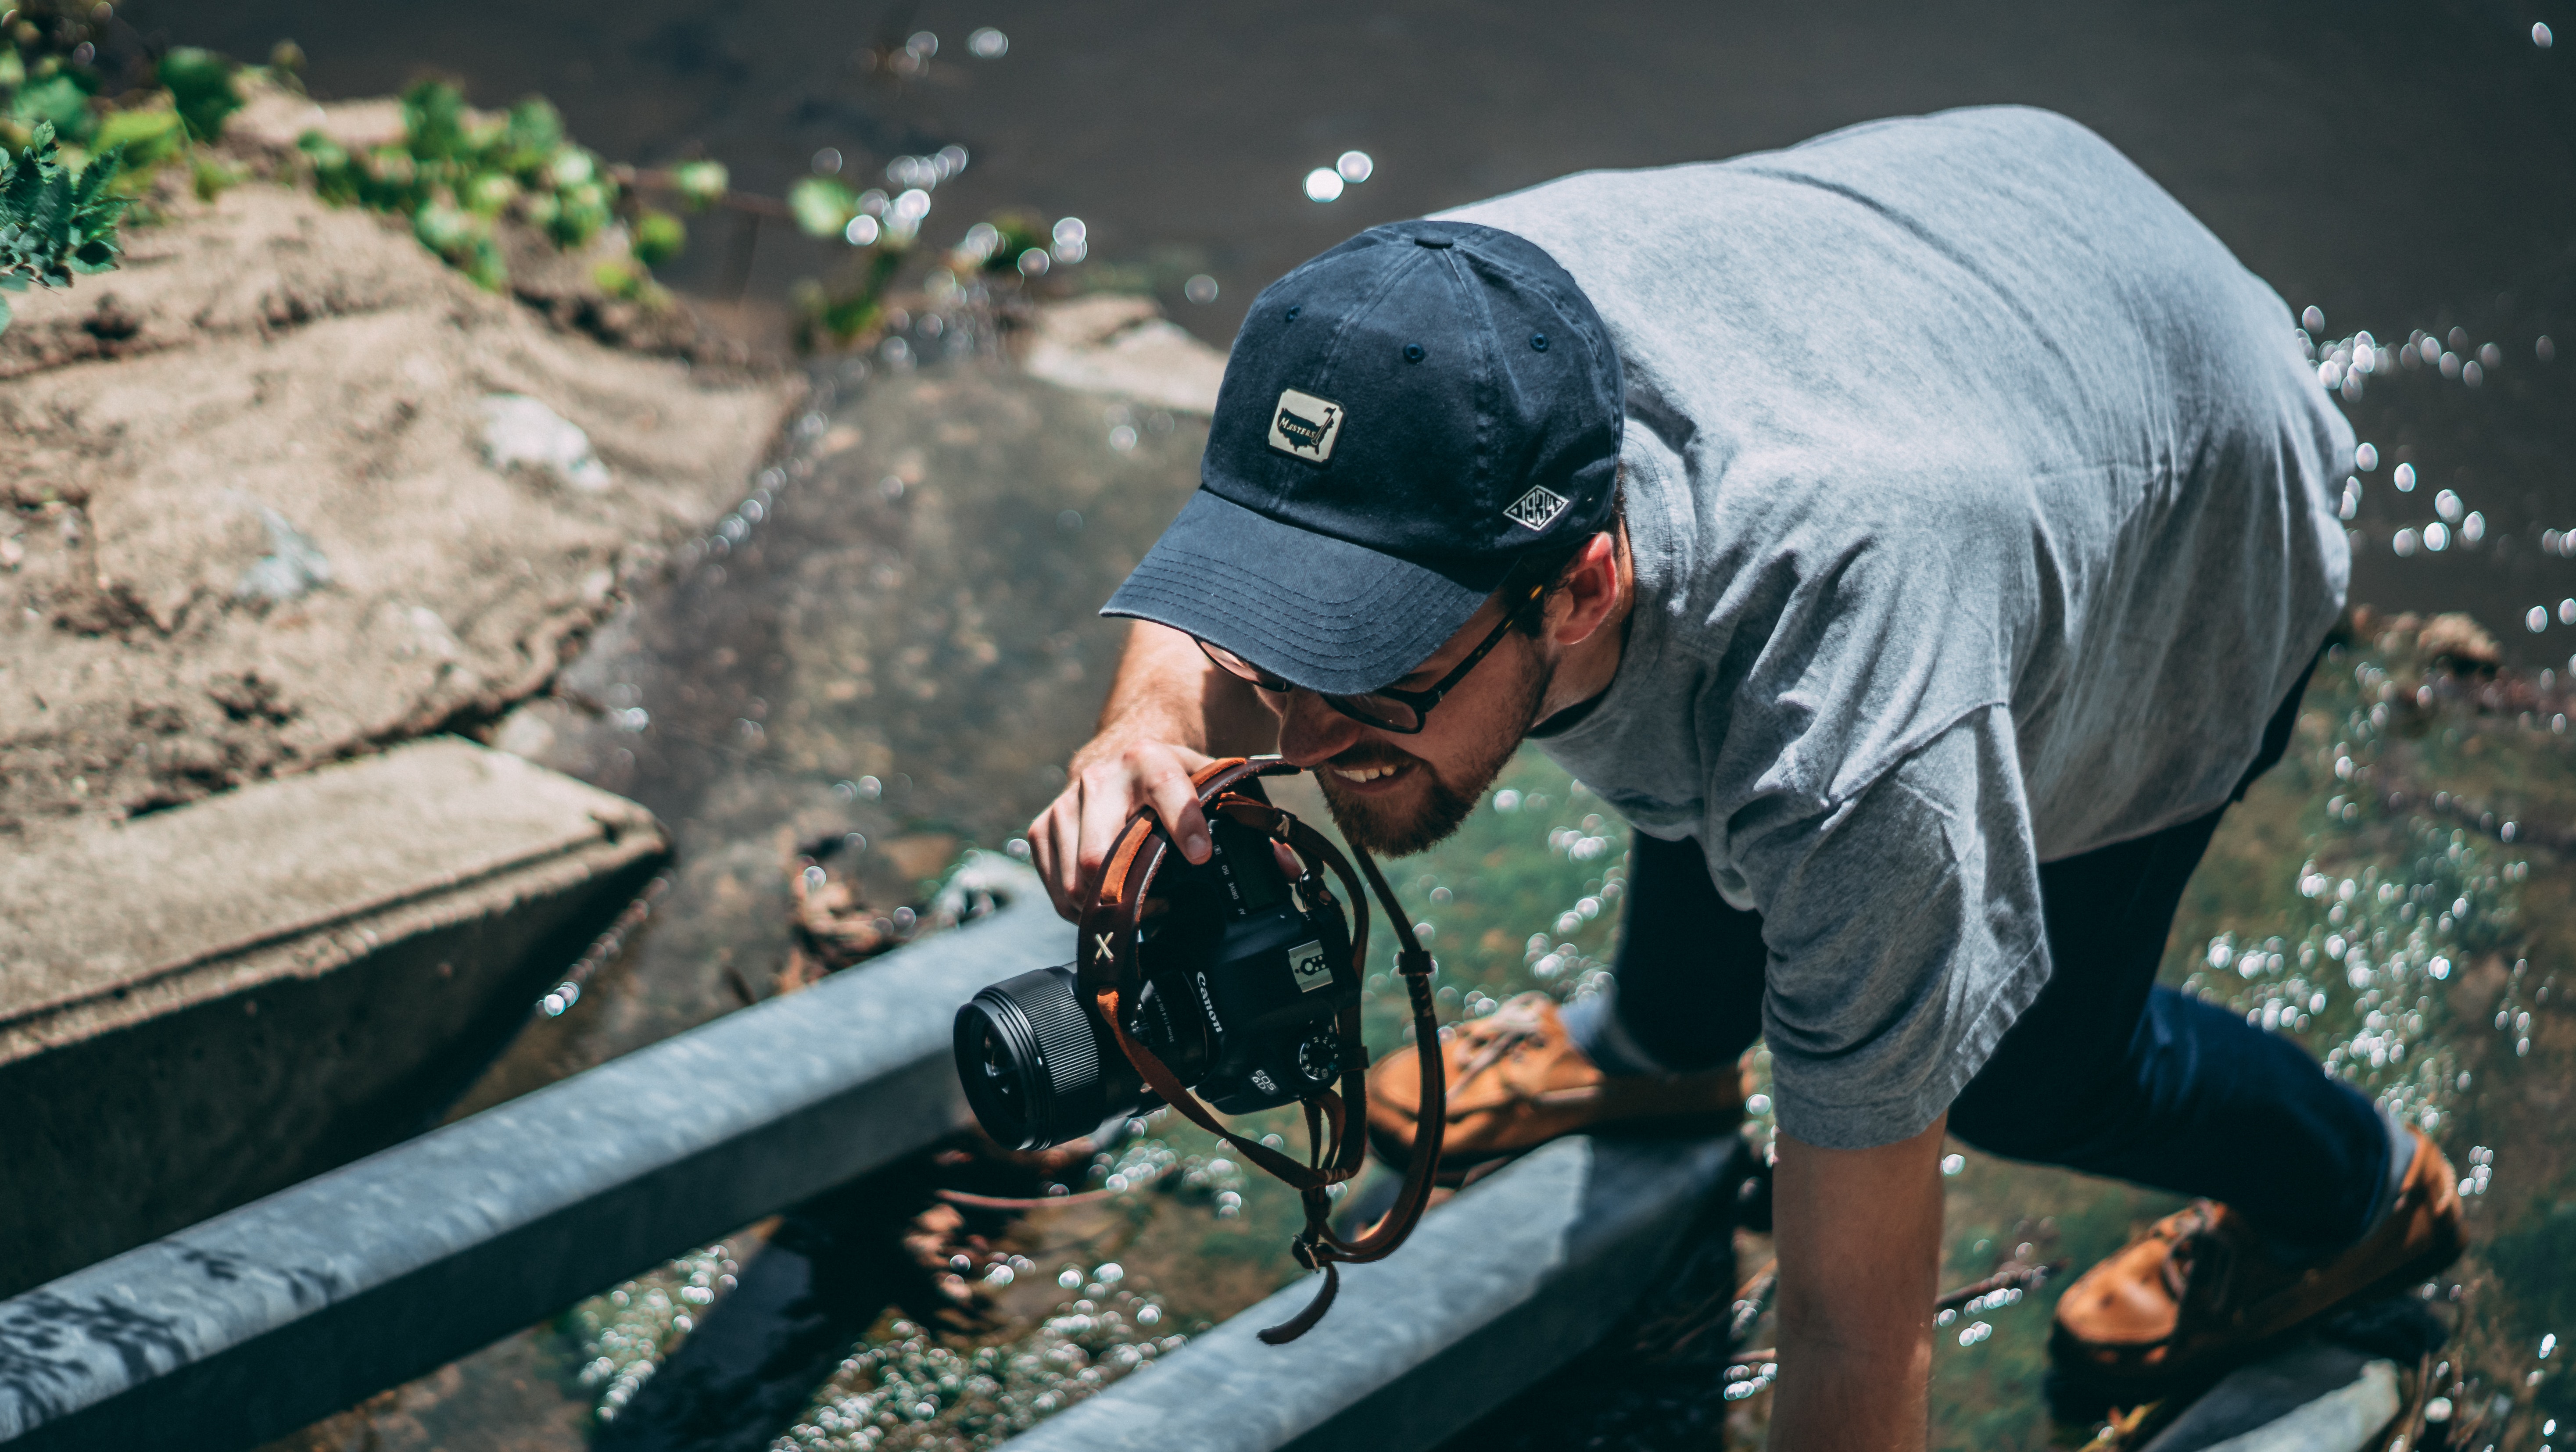
water